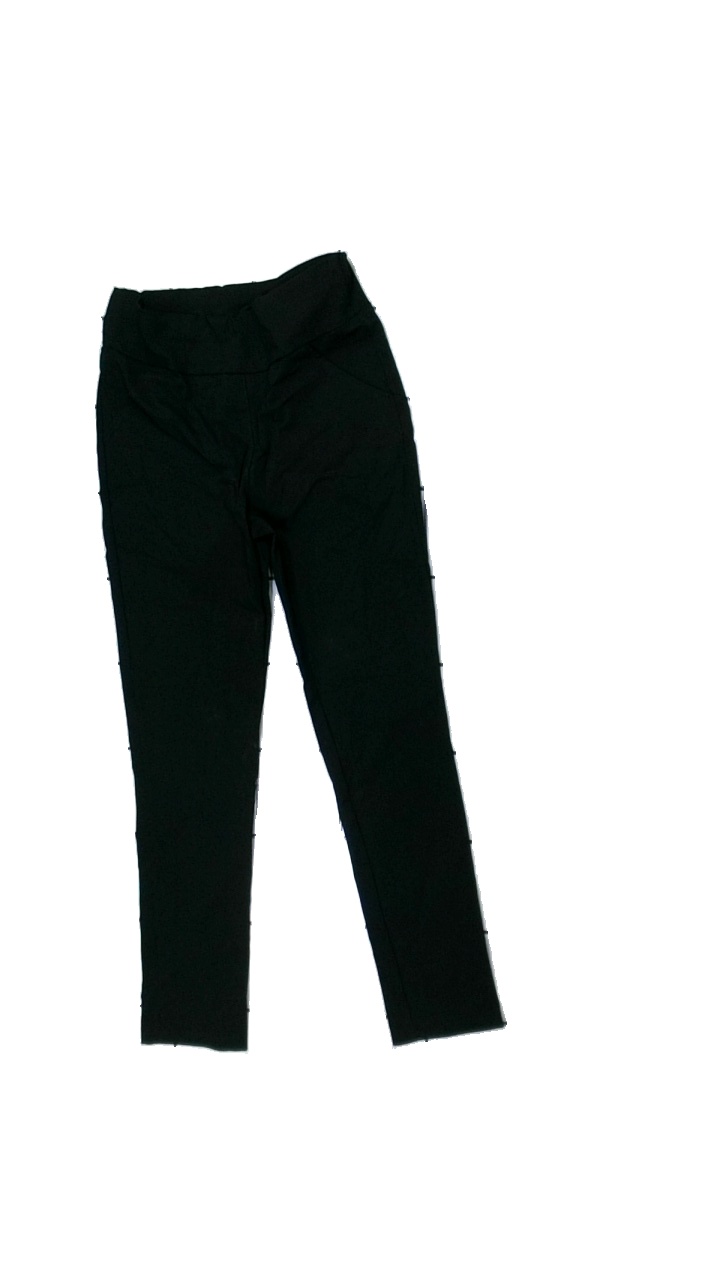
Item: Trousers (Ladies)
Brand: Hailys
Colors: Black
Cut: Regular
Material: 65% visc 35% nylon
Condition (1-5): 3
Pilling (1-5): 5
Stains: Minor
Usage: Export
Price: <50